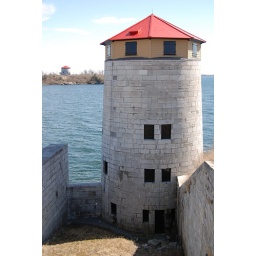
Two of the other Martello towers in the area. These are down the hill from Fort Henry